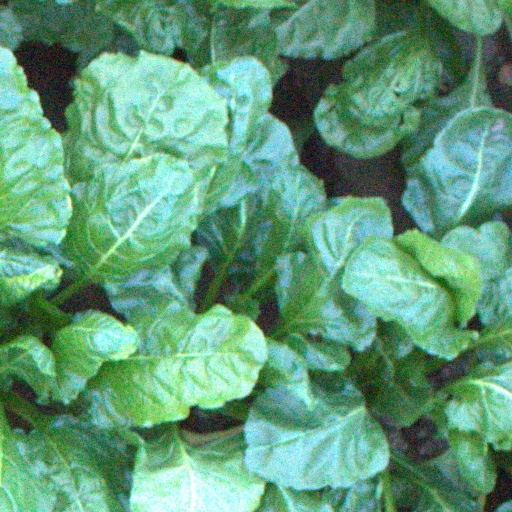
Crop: sugar beet